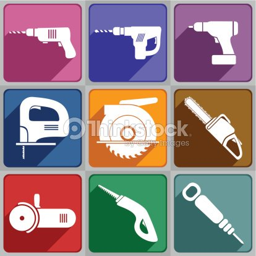
icons of the electric tools : vector art